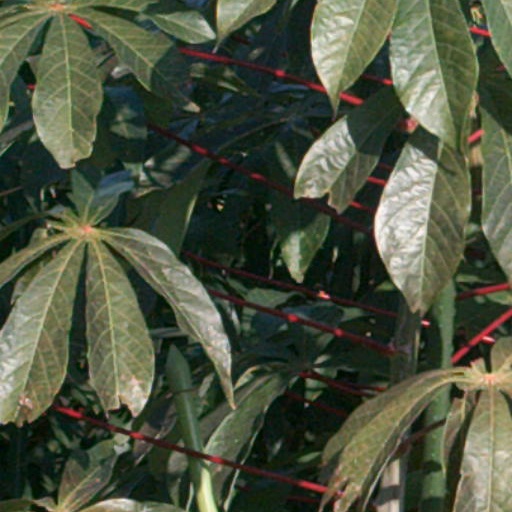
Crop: cassava